2010 Super League Grand Final

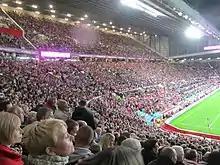
Crowds during the match

Pat Richards did not return to the field after the break due to an Achilles tendon injury. In the fourth minute of the second half, Wigan were almost over St Helens' twenty-metre line when the ball went to Leuluai who dummied his way through a gap in the defence and managed to evade several more tacklers before clambering his way to the try line where it was ruled by the video referee that the ball was stripped from him. A penalty was awarded to Wigan and the option to kick was taken, but Riddell missed. St Helens then enjoyed some possession but failed to convert their chances into points before Wigan were on the attack again by the fifty-third minute. From twelve metres out the ball was played and passed right, finding Sam Tomkins who dummied and took on the defensive line, somehow managing to maintain his momentum and reach out of a two-man tackle to plant the ball over the line. Riddell missed the conversion attempt badly so Wigan were leading 20-6. A few minutes later the Cherry & Whites got a penalty in an easy kicking position and Riddell got the two points, extending the lead to 22-6. In the sixtieth minute Wigan crossed St Helens' line again but it was called back by the video referee due to obstruction. Wigan were awarded a penalty ten minutes later and took the kick, but Tomkins' attempt missed, leaving the margin at sixteen points with ten minutes of the game remaining. In the seventy-fourth minute St Helens had made it into the opposition's quarter of the field where they swung the ball out to Francis Meli to score on the left wing. Foster missed the sideline conversion attempt, so the score was 22-10 in favour of Wigan. No more points were scored in the remaining minutes of the match so it was Wigan who celebrated their first championship since 1998.